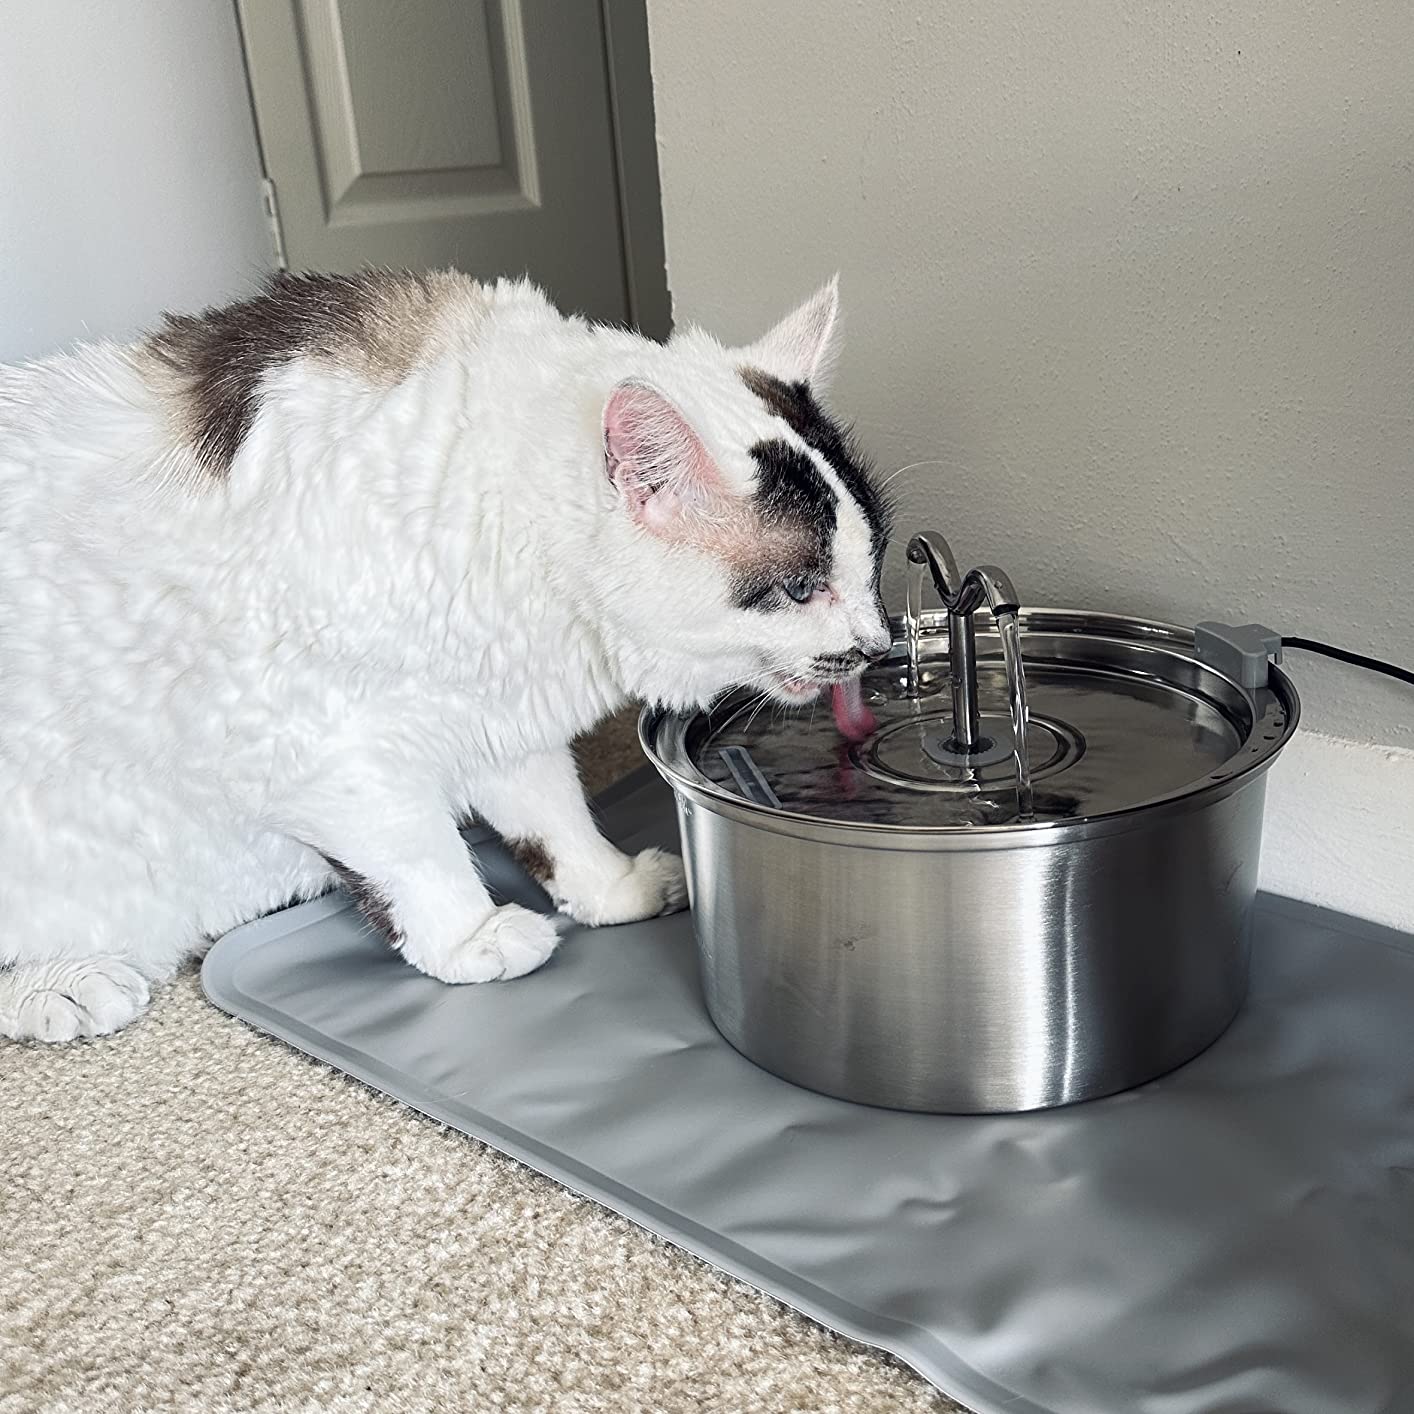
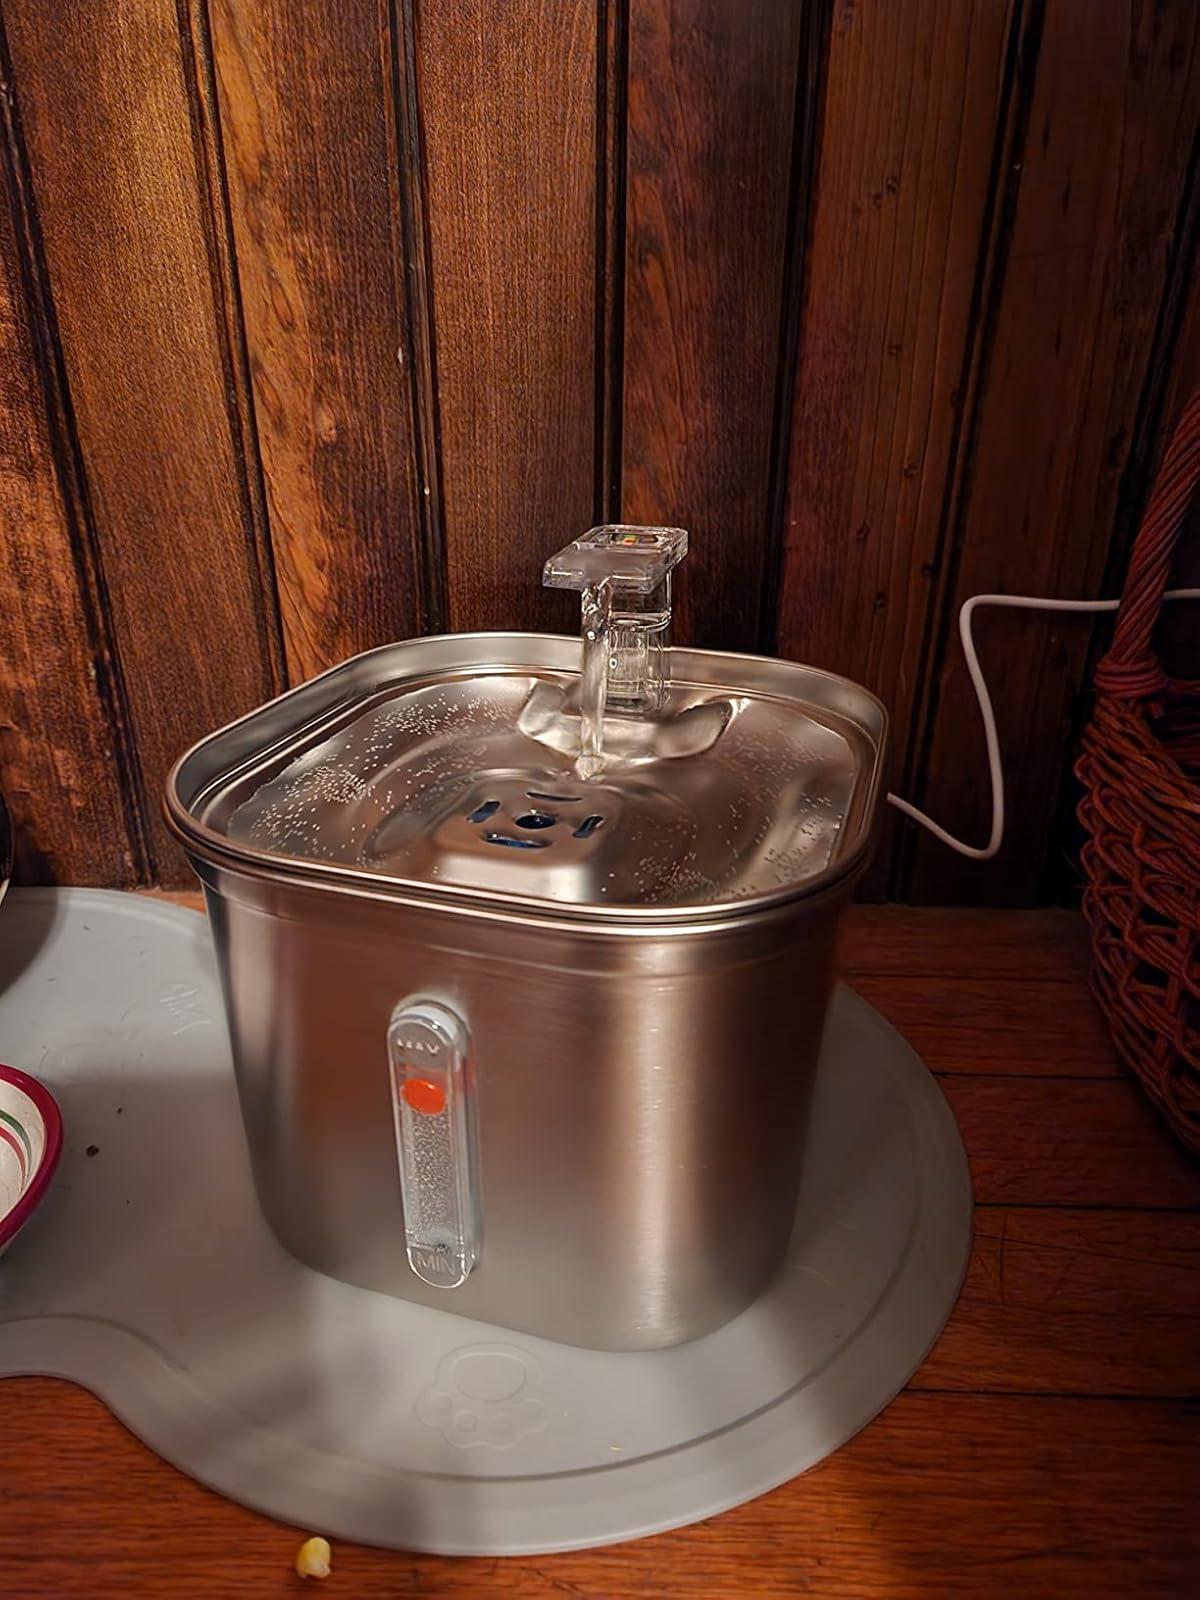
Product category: items_bowl
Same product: no